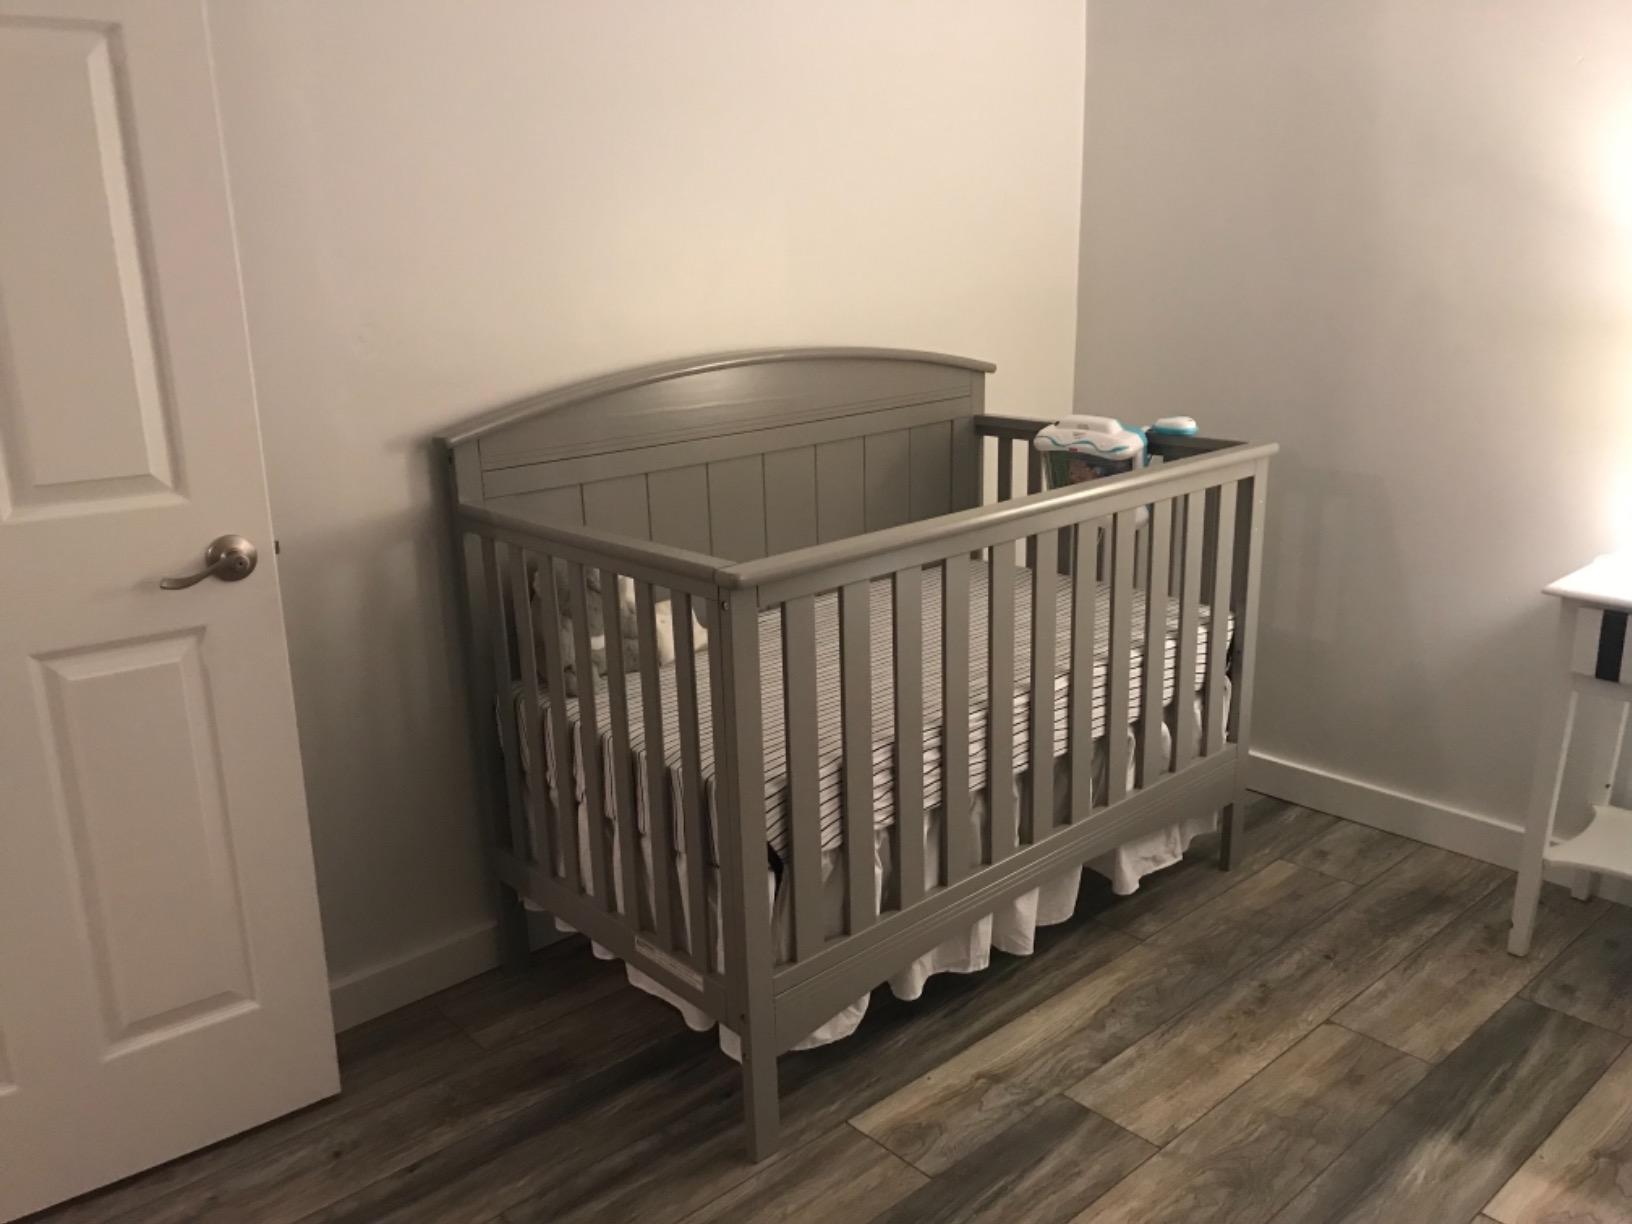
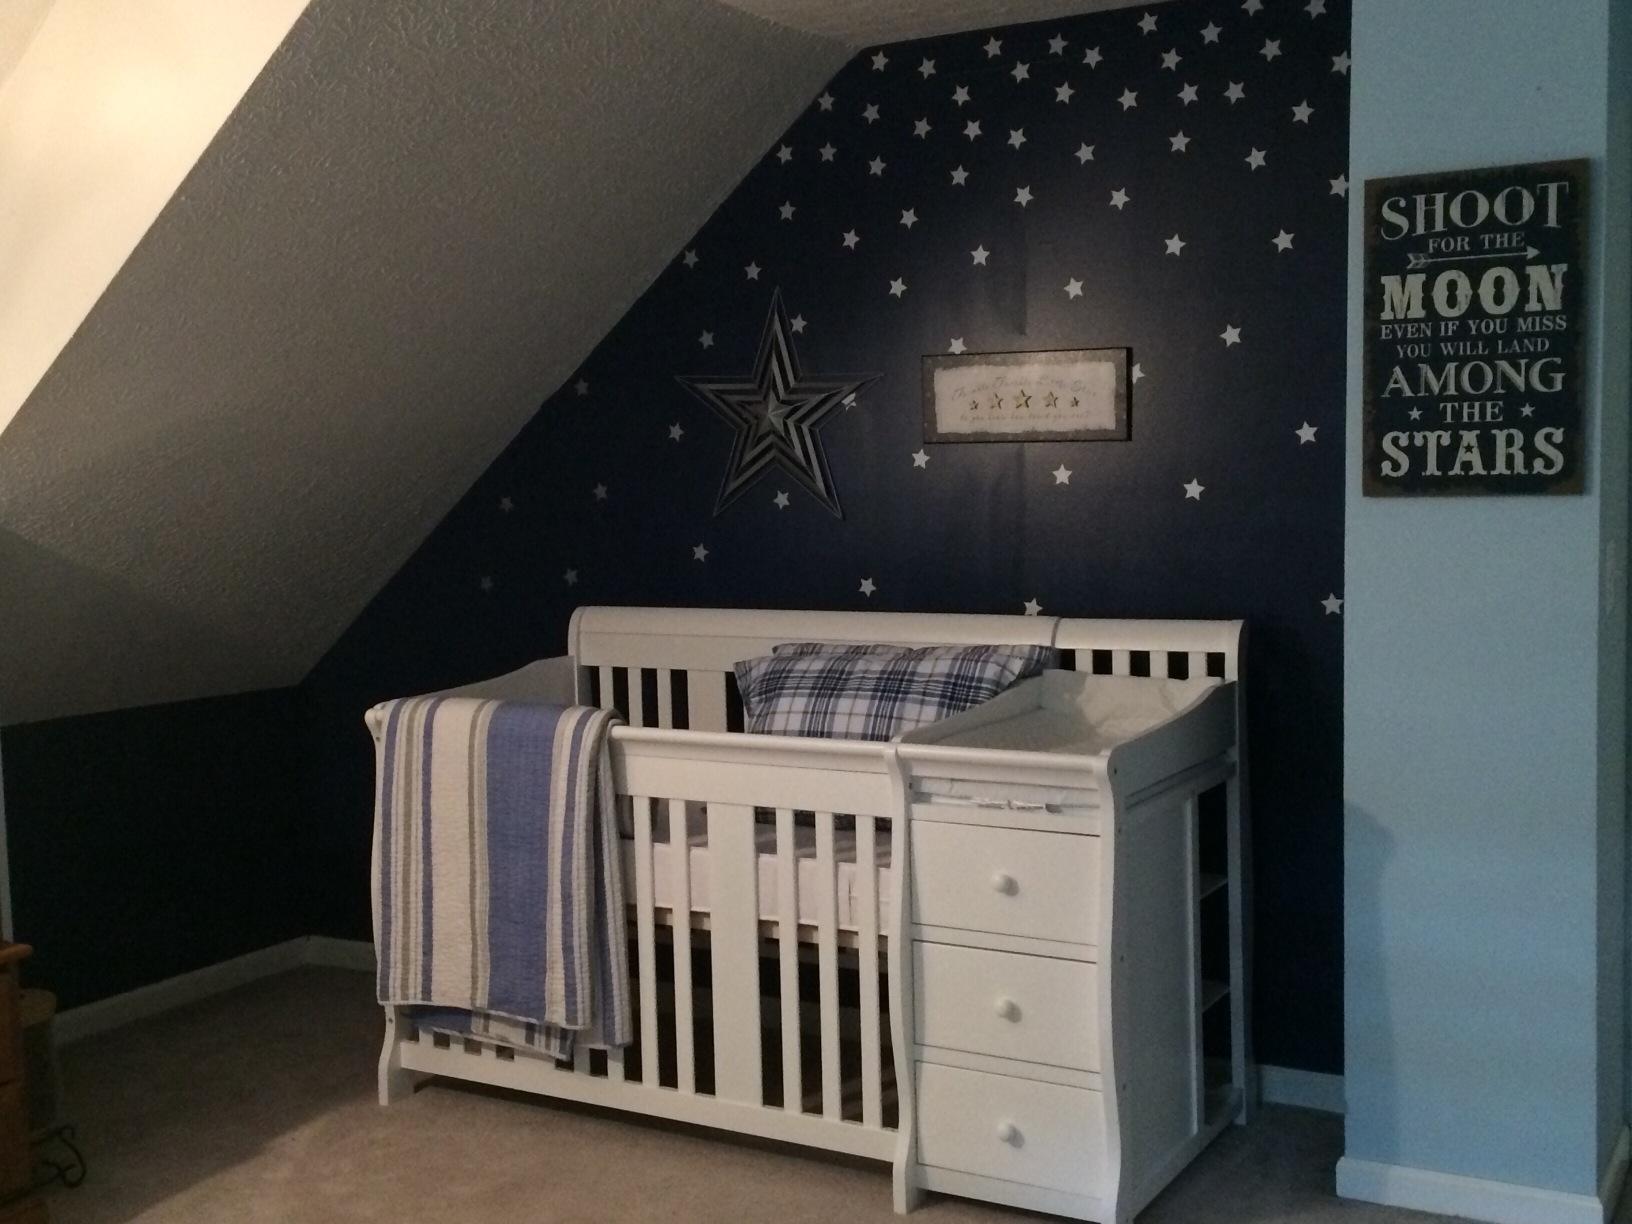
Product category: products_crib
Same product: no